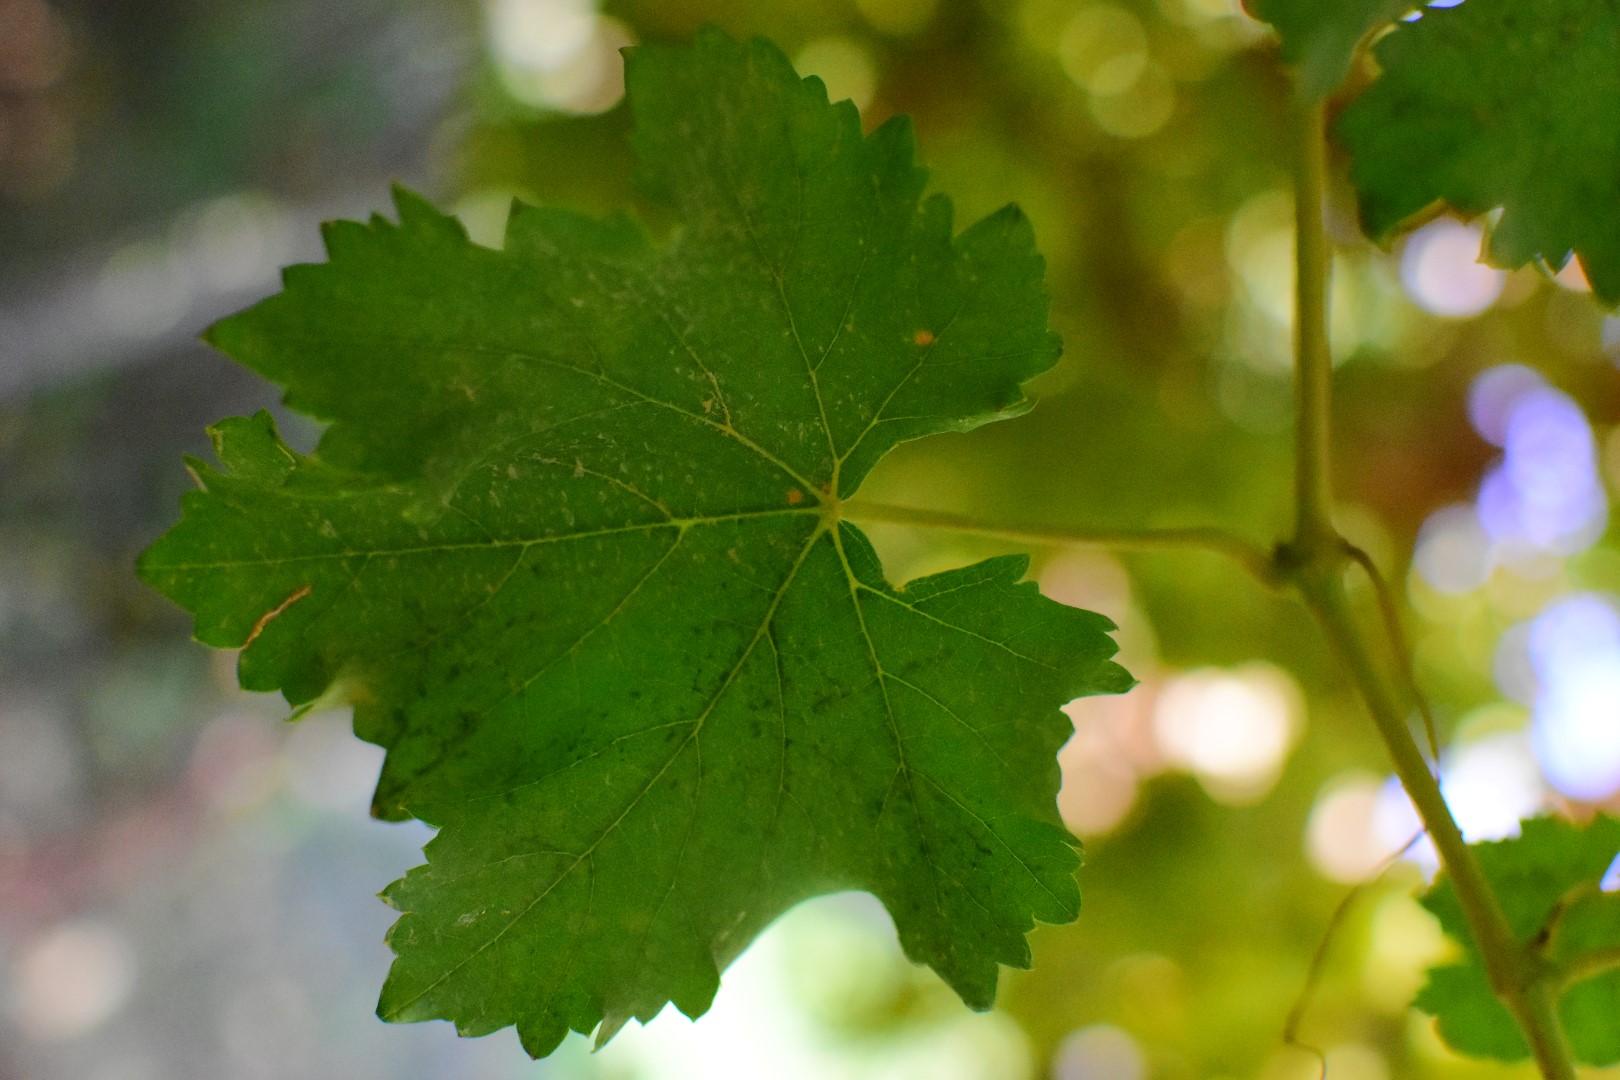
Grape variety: Deas Al-Annz